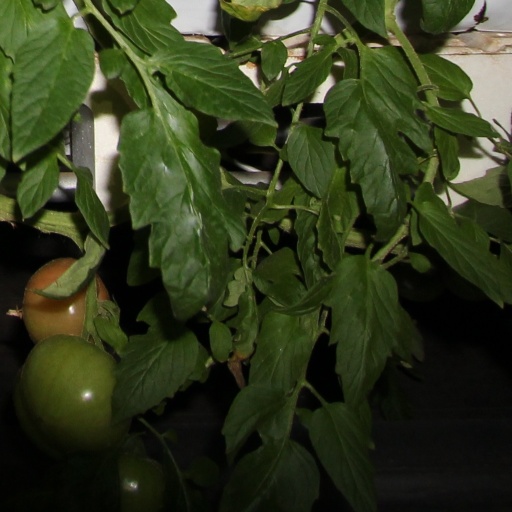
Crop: tomato